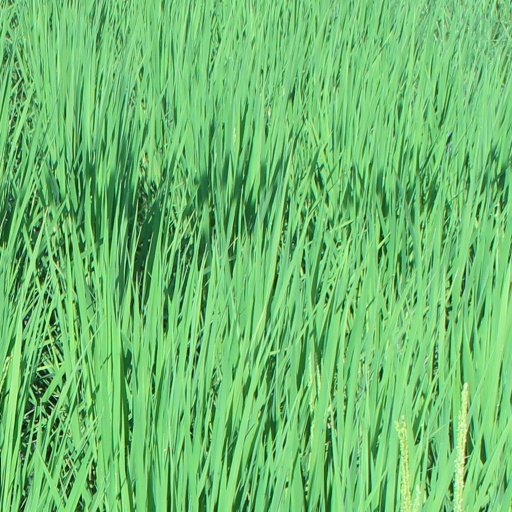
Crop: rice